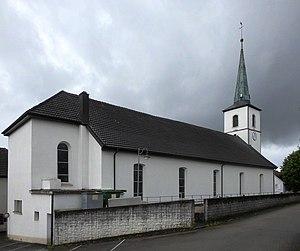
L'église Saint-Étienne de Grandfontaine, Suisse, côté nord-est
Grandfontaine est une commune suisse du canton du Jura.